Germainville

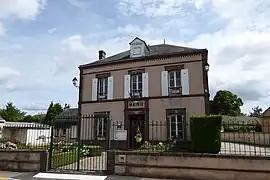
The town hall in Germainville

Germainville is a commune in the Eure-et-Loir department in northern France.